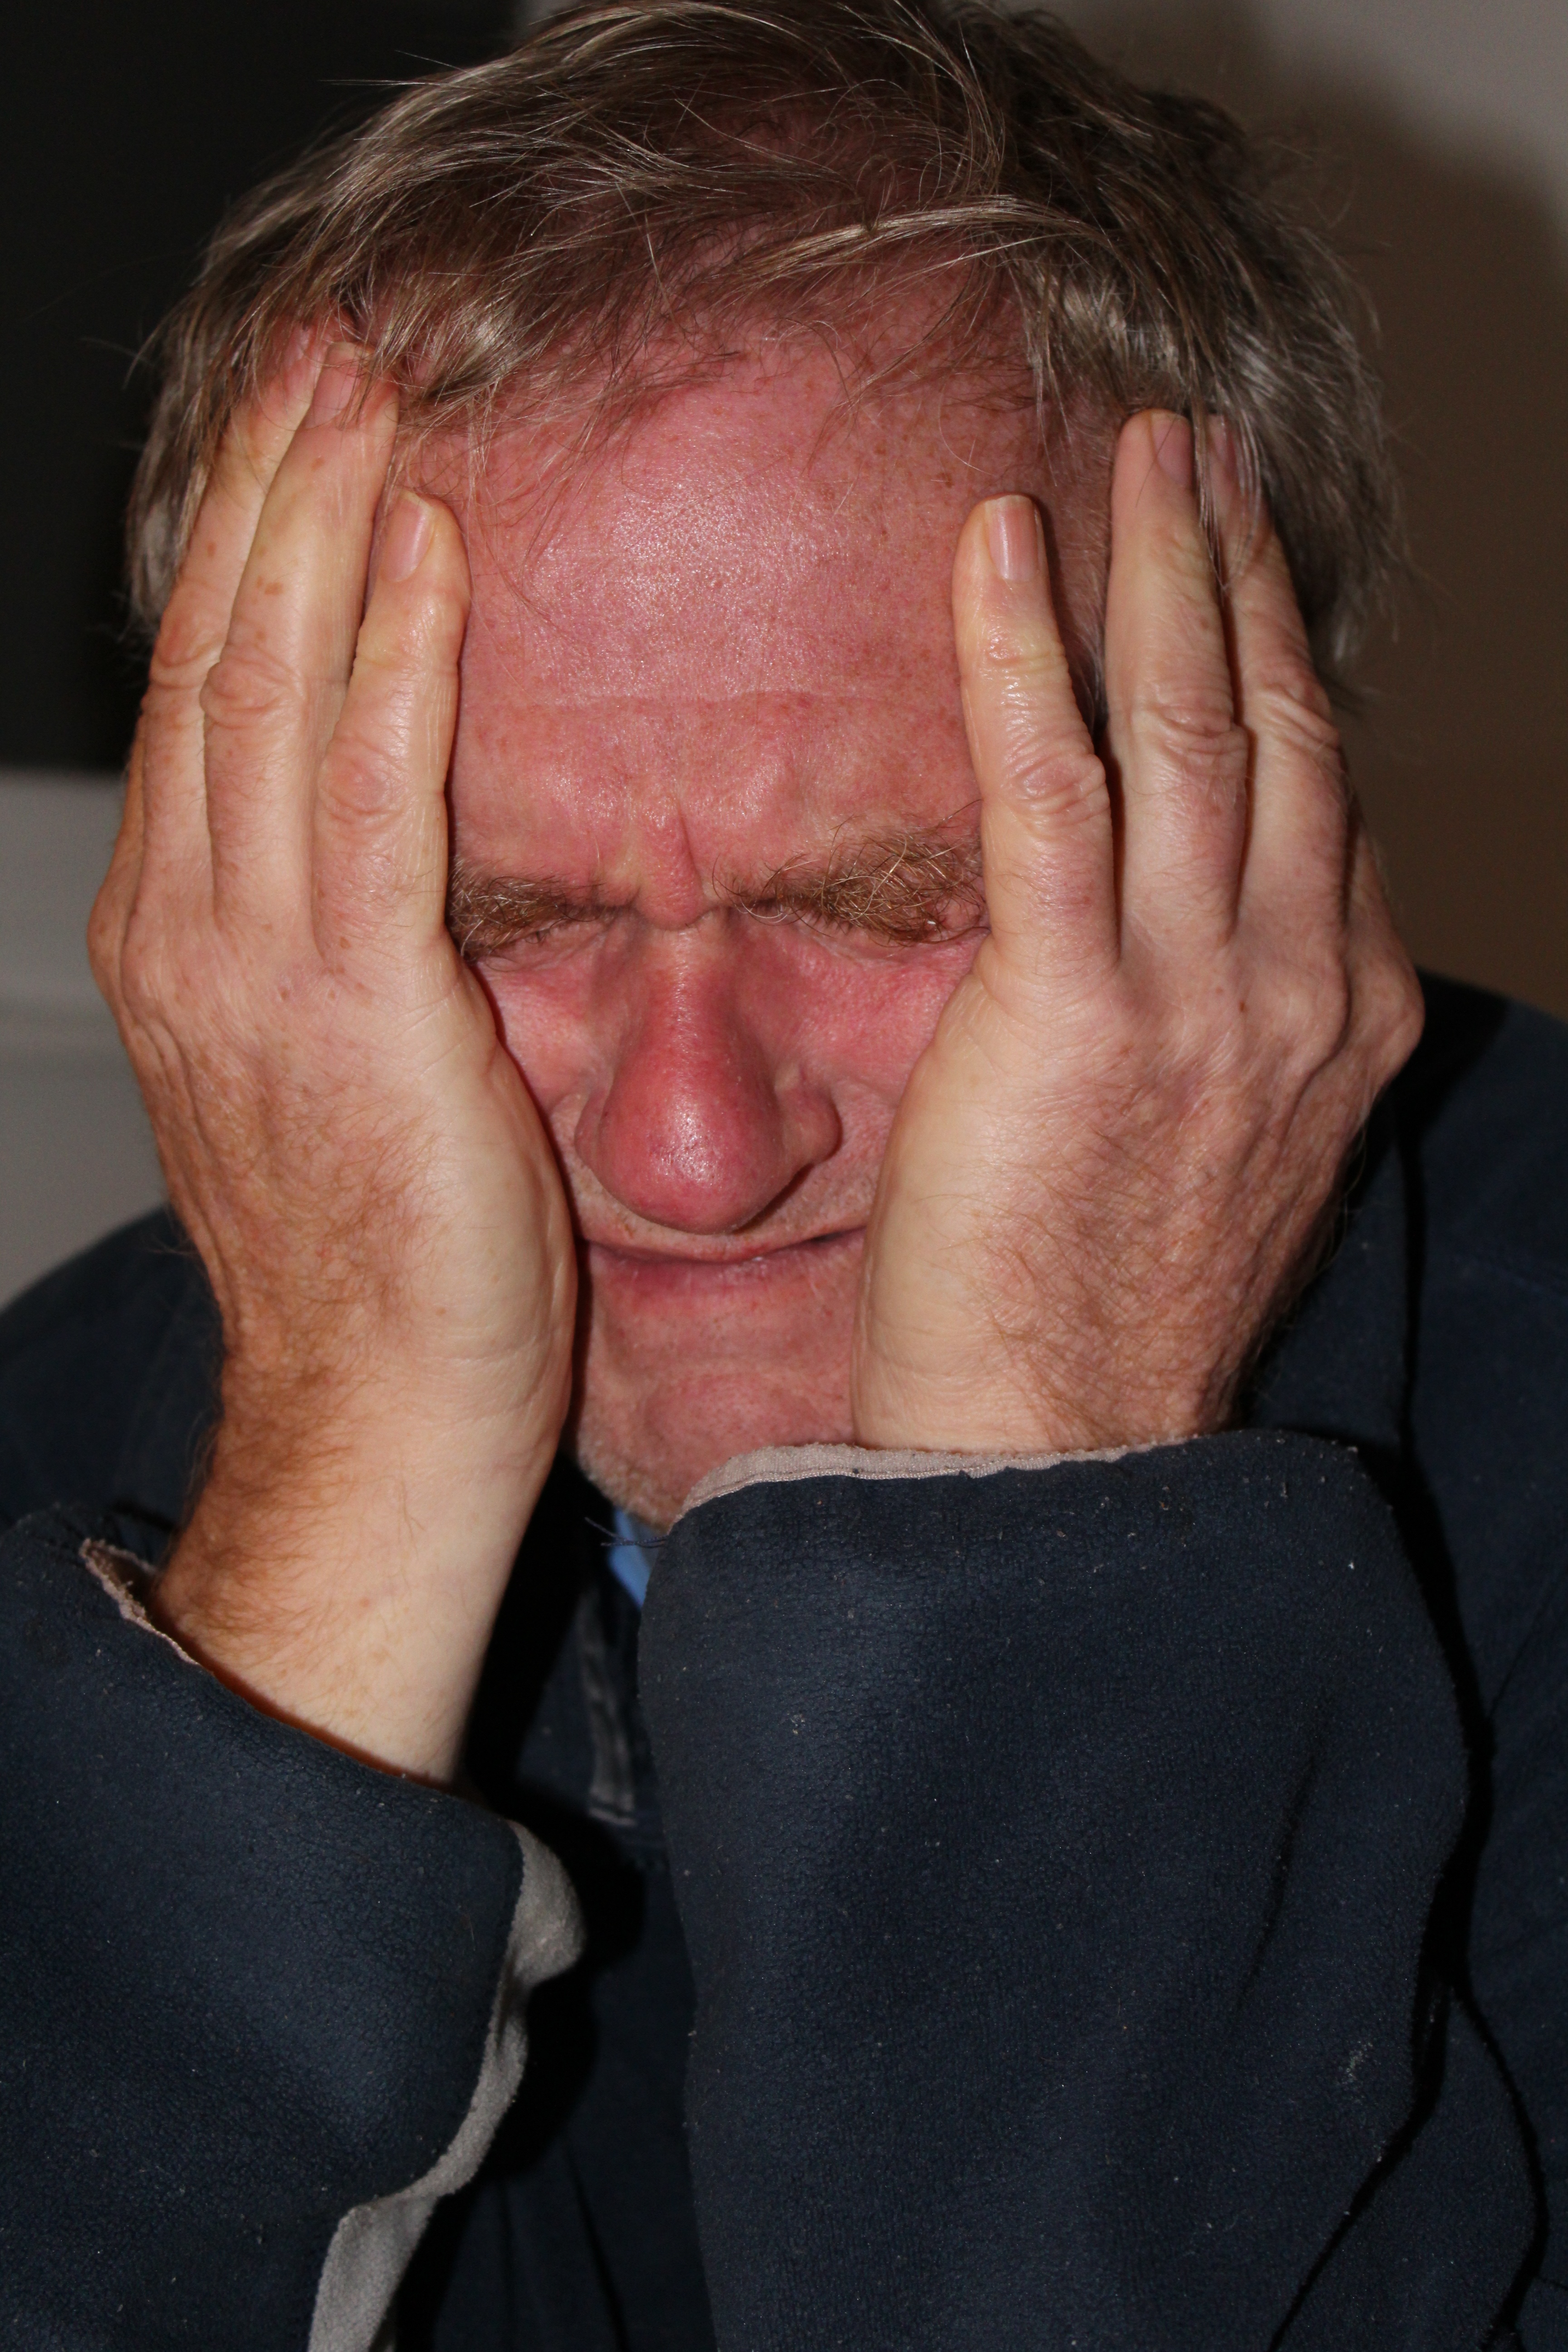
hand, man, person, old, male, leg, finger, ear, arm, muscle, mouth, close up, human body, face, nose, neck, psychology, eye, deep, head, skin, expression, age, senior, pain, organ, misery, oppression, pleasure, emotion, melancholy, mourning, depression, despair, misfortune, sense, kummer, discouragement